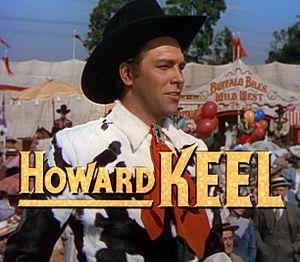
Howard Keel, est un acteur et chanteur américain.